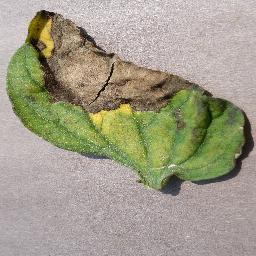
Label: Tomato___Late_blight